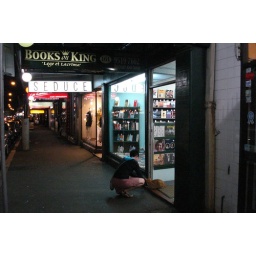
A bookshop in Newtown, which had a cat sitting very placidly in the doorway. The cat was called &amp;quot;Shakespeare&amp;quot;, apparently.